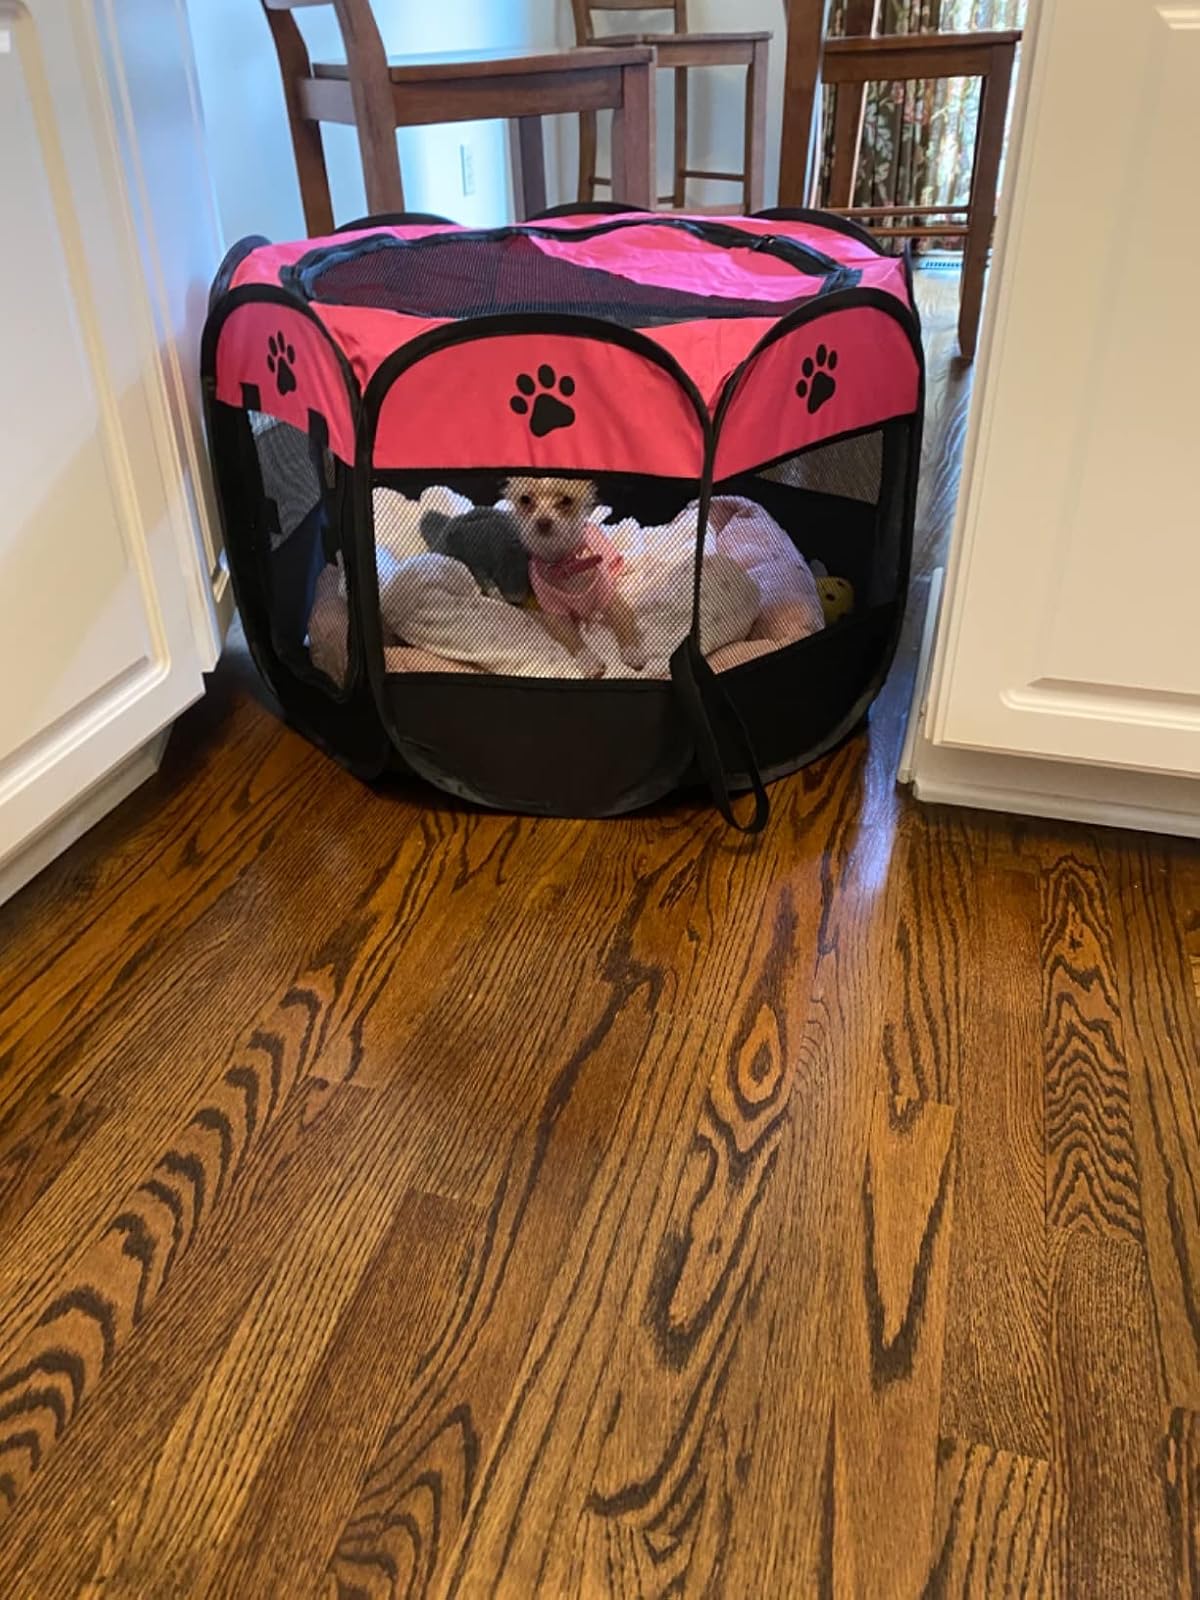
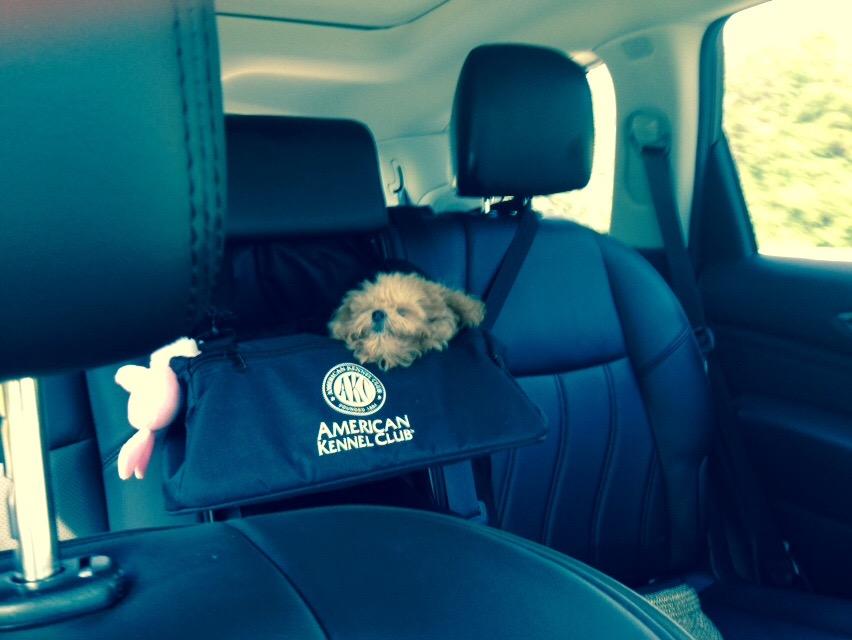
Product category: items_kennel
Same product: no